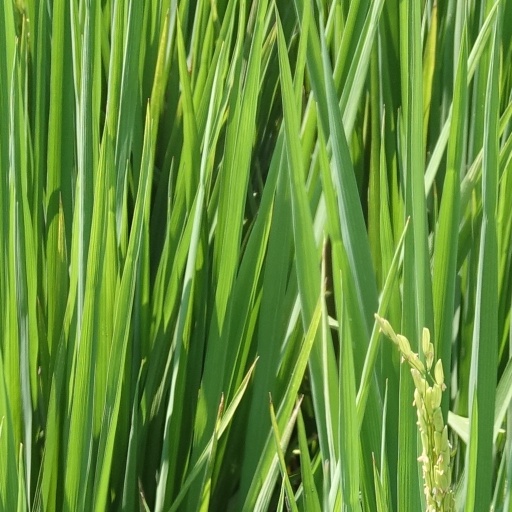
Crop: rice